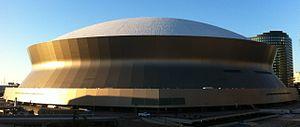
L’édition 2014 de WrestleMania est un événement de catch télédiffusée et visible uniquement en paiement à la séance ainsi que gratuitement sur la chaîne de télévision française AB1. L'événement, produit par la World Wrestling Entertainment, a eu lieu le 6 avril 2014 au Mercedes-Benz Superdome à La Nouvelle-Orléans, dans l'État de Louisiane. Il s'agit de la trentième édition de WrestleMania, pay-per-view nᵒ 1 annuel de la WWE. Le show sera le troisième pay-per-view de la WWE en 2014 et il fait partie avec le Royal Rumble, le SummerSlam et les Survivor Series du « The Big Four » à savoir « les Quatre Grands ». Ce sera la première fois que la Nouvelle-Orléans accueillera l'événement et la première fois qu'un numéro d'édition éphémère ne se fera pas au Madison Square Garden, où s'est passé WrestleMania I, WrestleMania X et WrestleMania XX. Hulk Hogan, Daniel Bryan, Bray Wyatt, Brock Lesnar, John Cena, Batista, Triple H, The Undertaker et Randy Orton sont les vedettes de l'affiche officielle.
Le Championnat NCAA de basket-ball 2012 met aux prises 68 équipes s'affrontant en matchs à élimination directe afin de déterminer le champion de la 1ʳᵉ division NCAA de basketball universitaire.
Les Saints de La Nouvelle-Orléans sont une franchise de la National Football League basée dans la ville de La Nouvelle-Orléans.